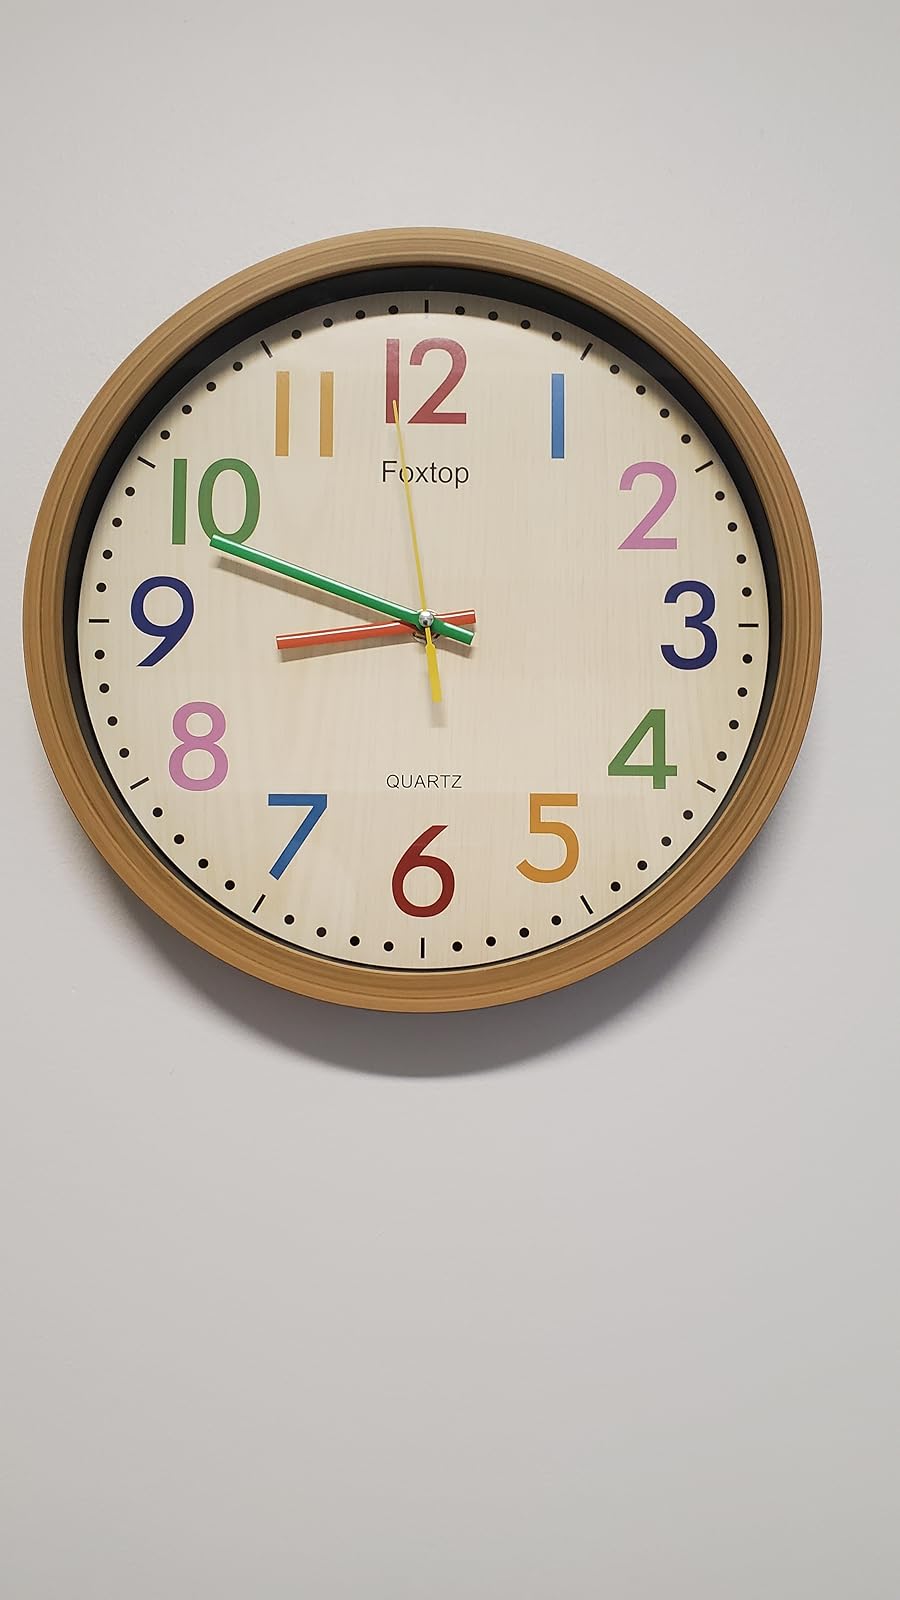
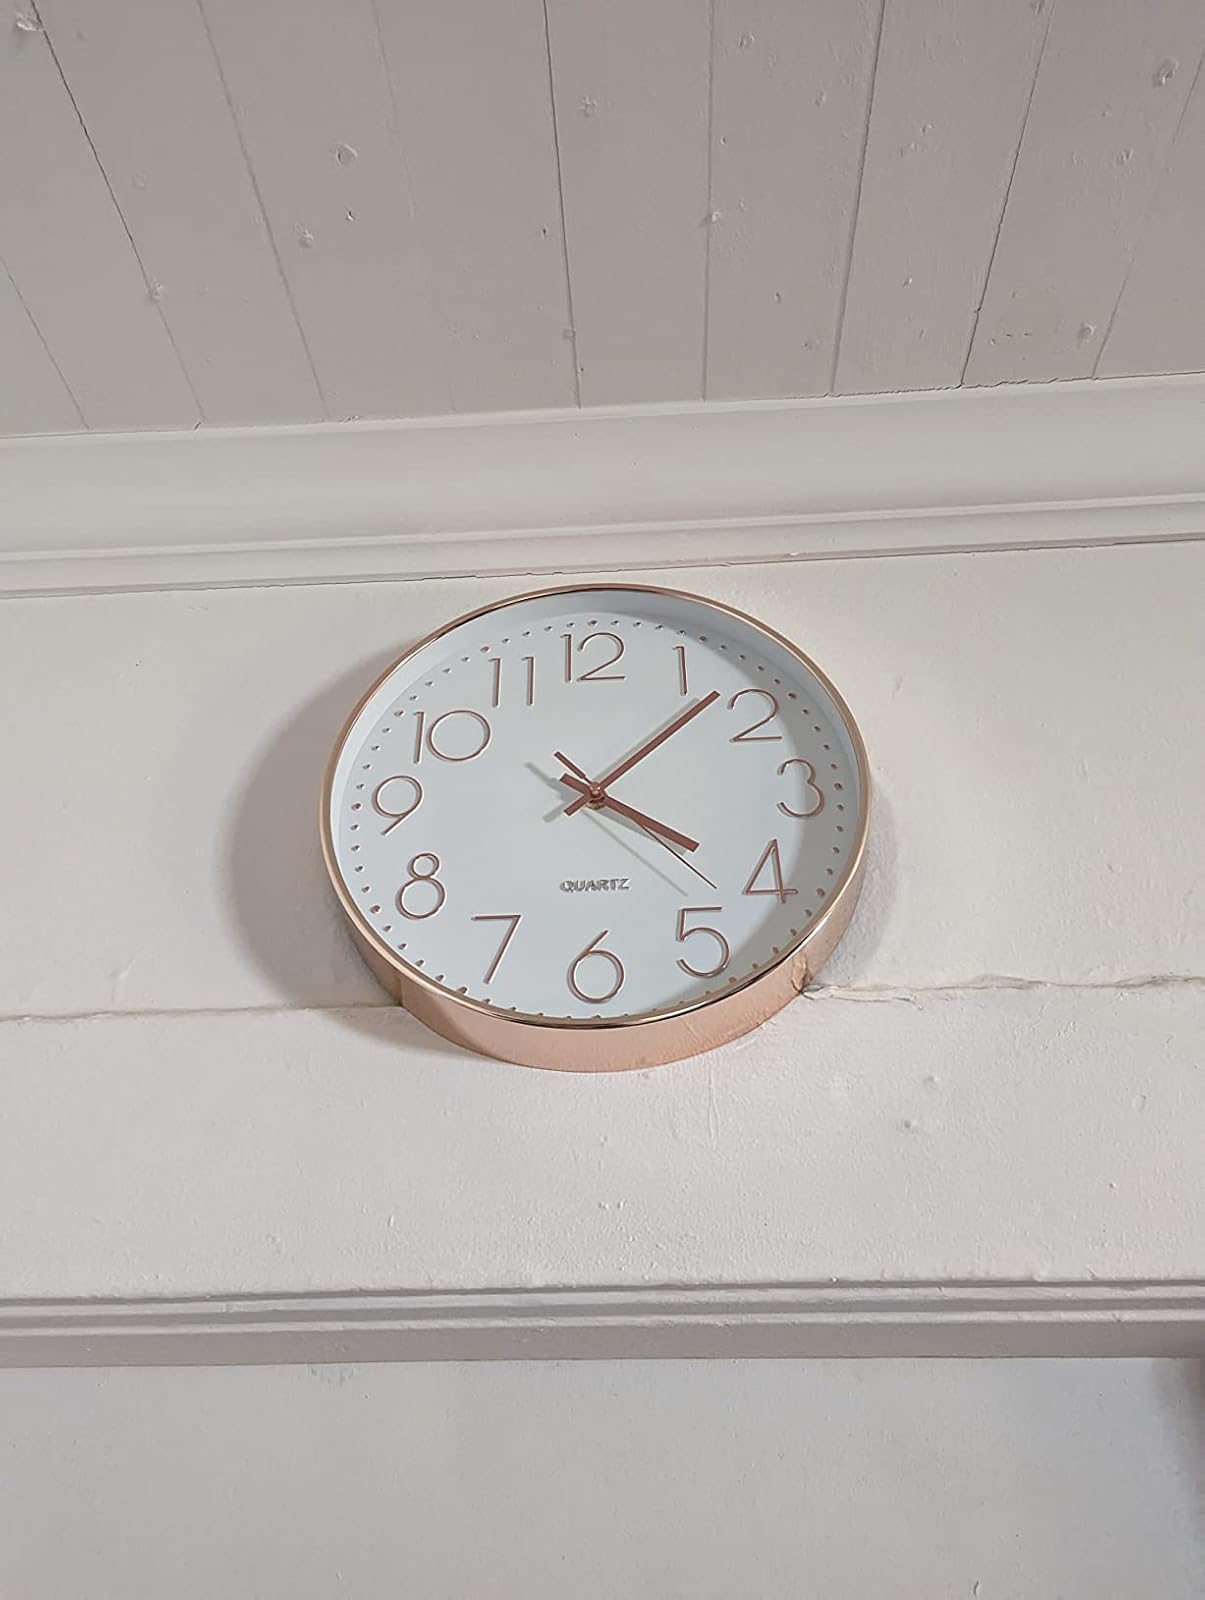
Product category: clock
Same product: no